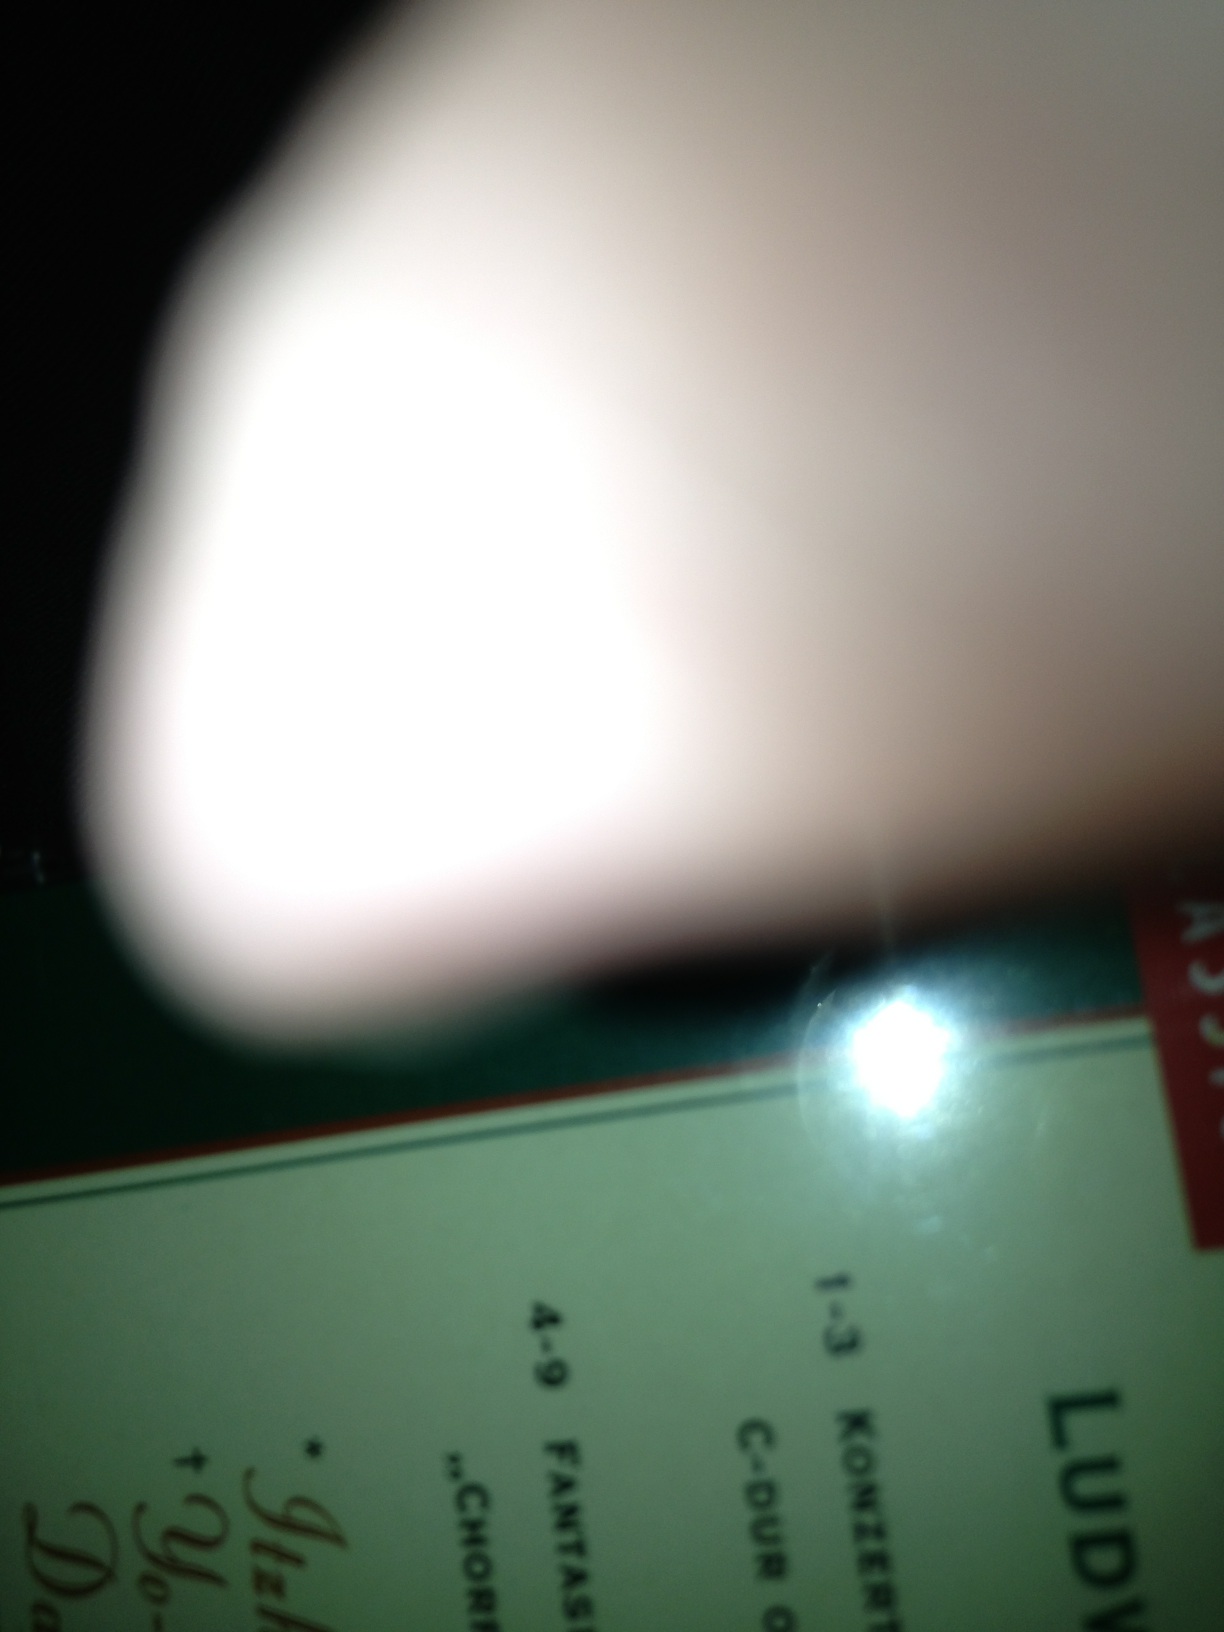Question: What is the name of this CD?
Answer: unanswerable